White Van Man (TV series)

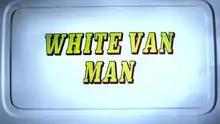
The inter-title for the series

White Van Man is a British sitcom that was created and written by Adrian Poynton and first broadcast on BBC Three and BBC HD in 2011. It began screening in March 2011, becoming the highest-rated launch ever for a sitcom on BBC Three.